Consumer behaviour

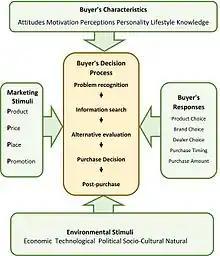
The purchasing decision model

For most purchase decisions, each of the decision roles must be performed, but not always by the same individual. For example, in the case of family making a decision about a dining-out venue, a parent may initiate the process by intimating that they are too tired to cook. The children are important influencers in the overall purchase decision, but both parents may act as joint deciders performing a gate-keeping role by vetoing unacceptable alternatives and encouraging more acceptable alternatives. The importance of children as influencers in a wide range of purchase contexts should never be underestimated and the phenomenon is known as pester power.